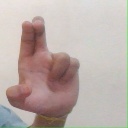
अक्षर: आ